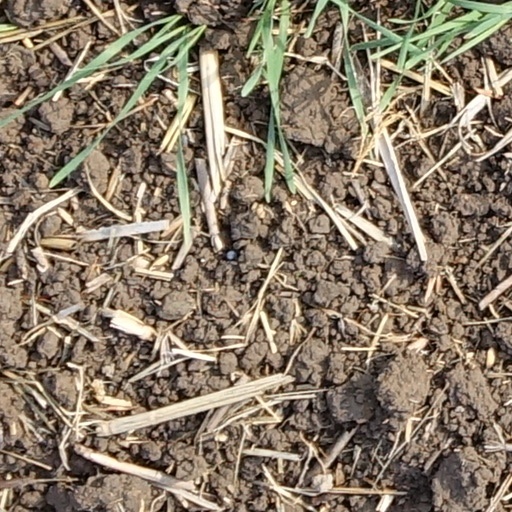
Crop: wheat